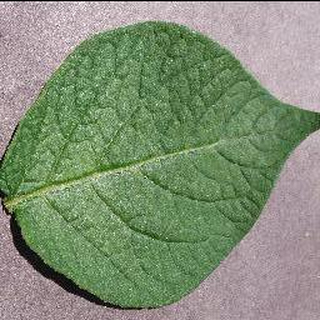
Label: healthy_potato